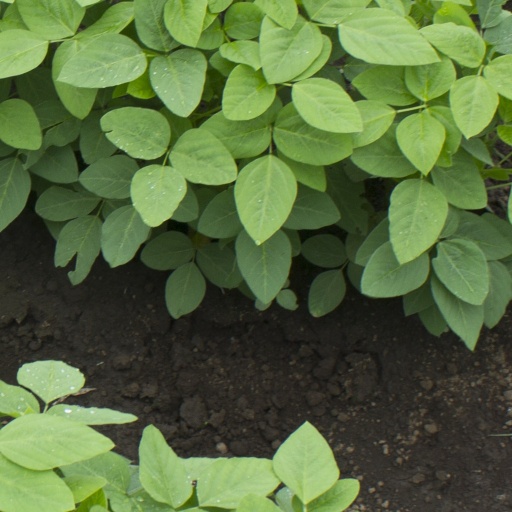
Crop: soybean